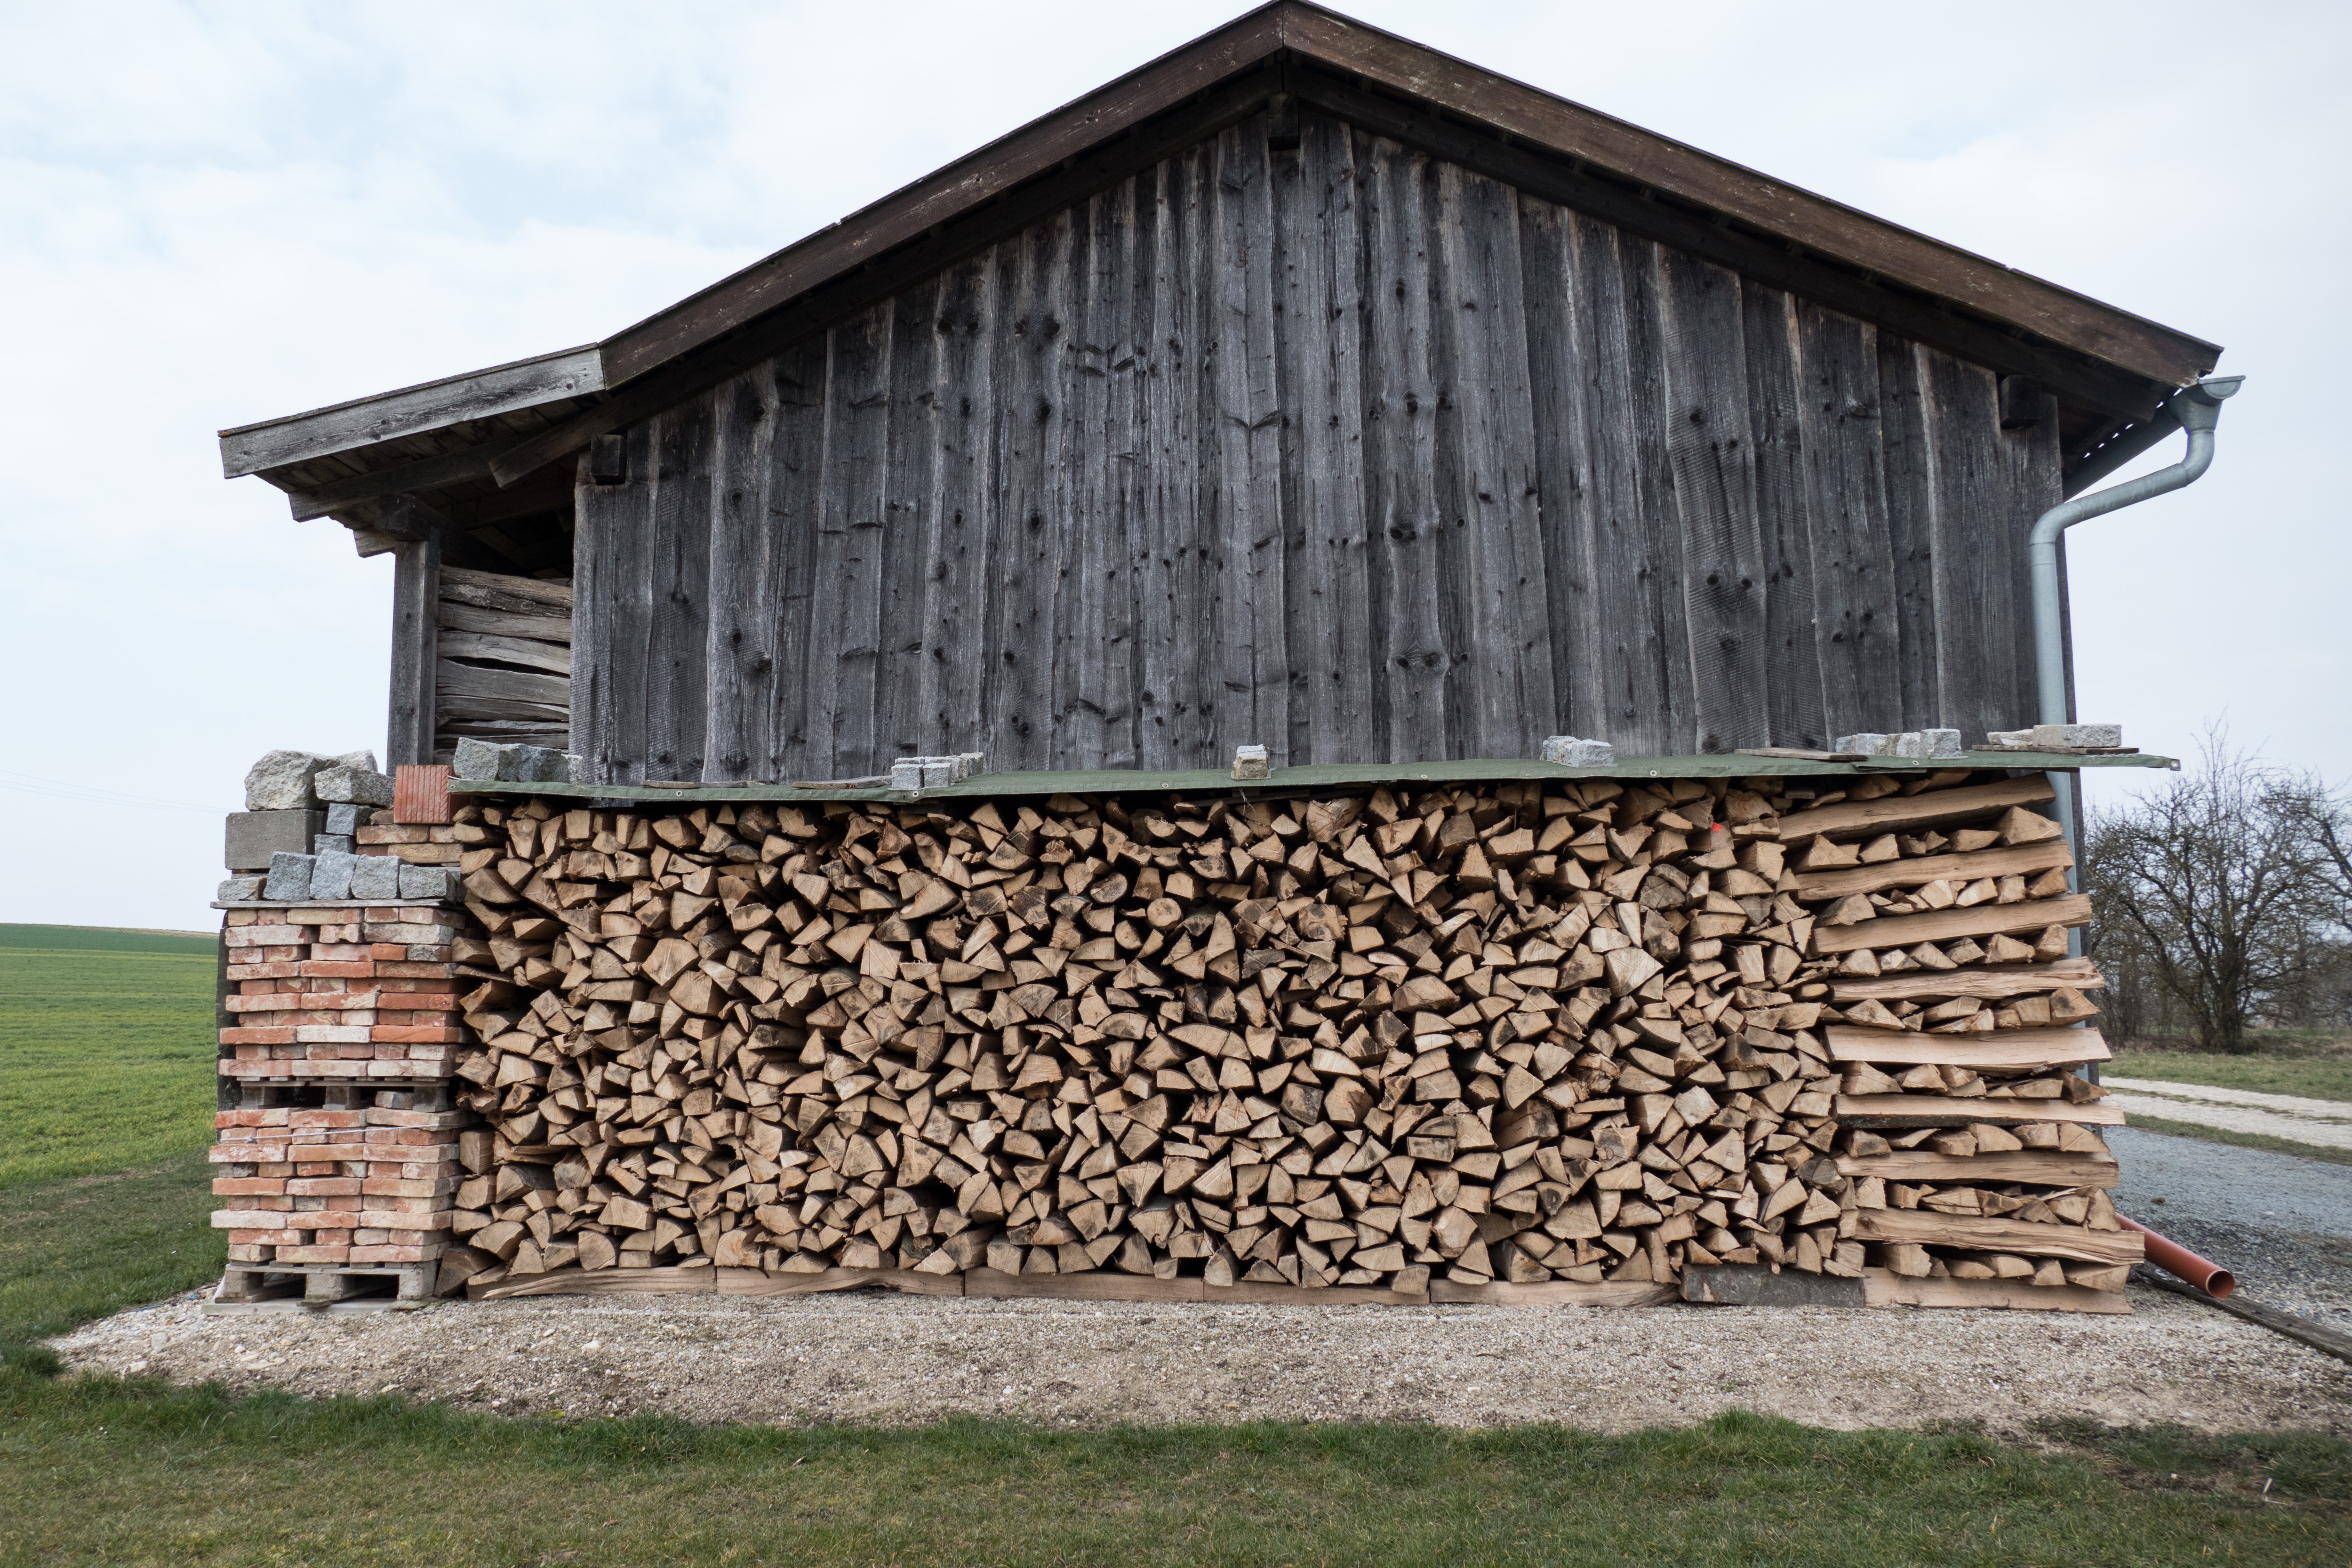
wood, house, building, barn, wall, shed, hut, facade, chapel, firewood, ruins, log cabin, holzstapel, field barn